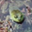
Label: frog